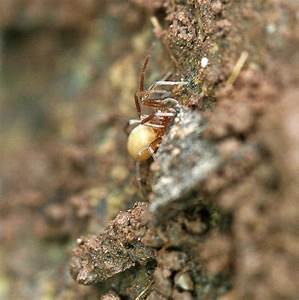
Label: ragno